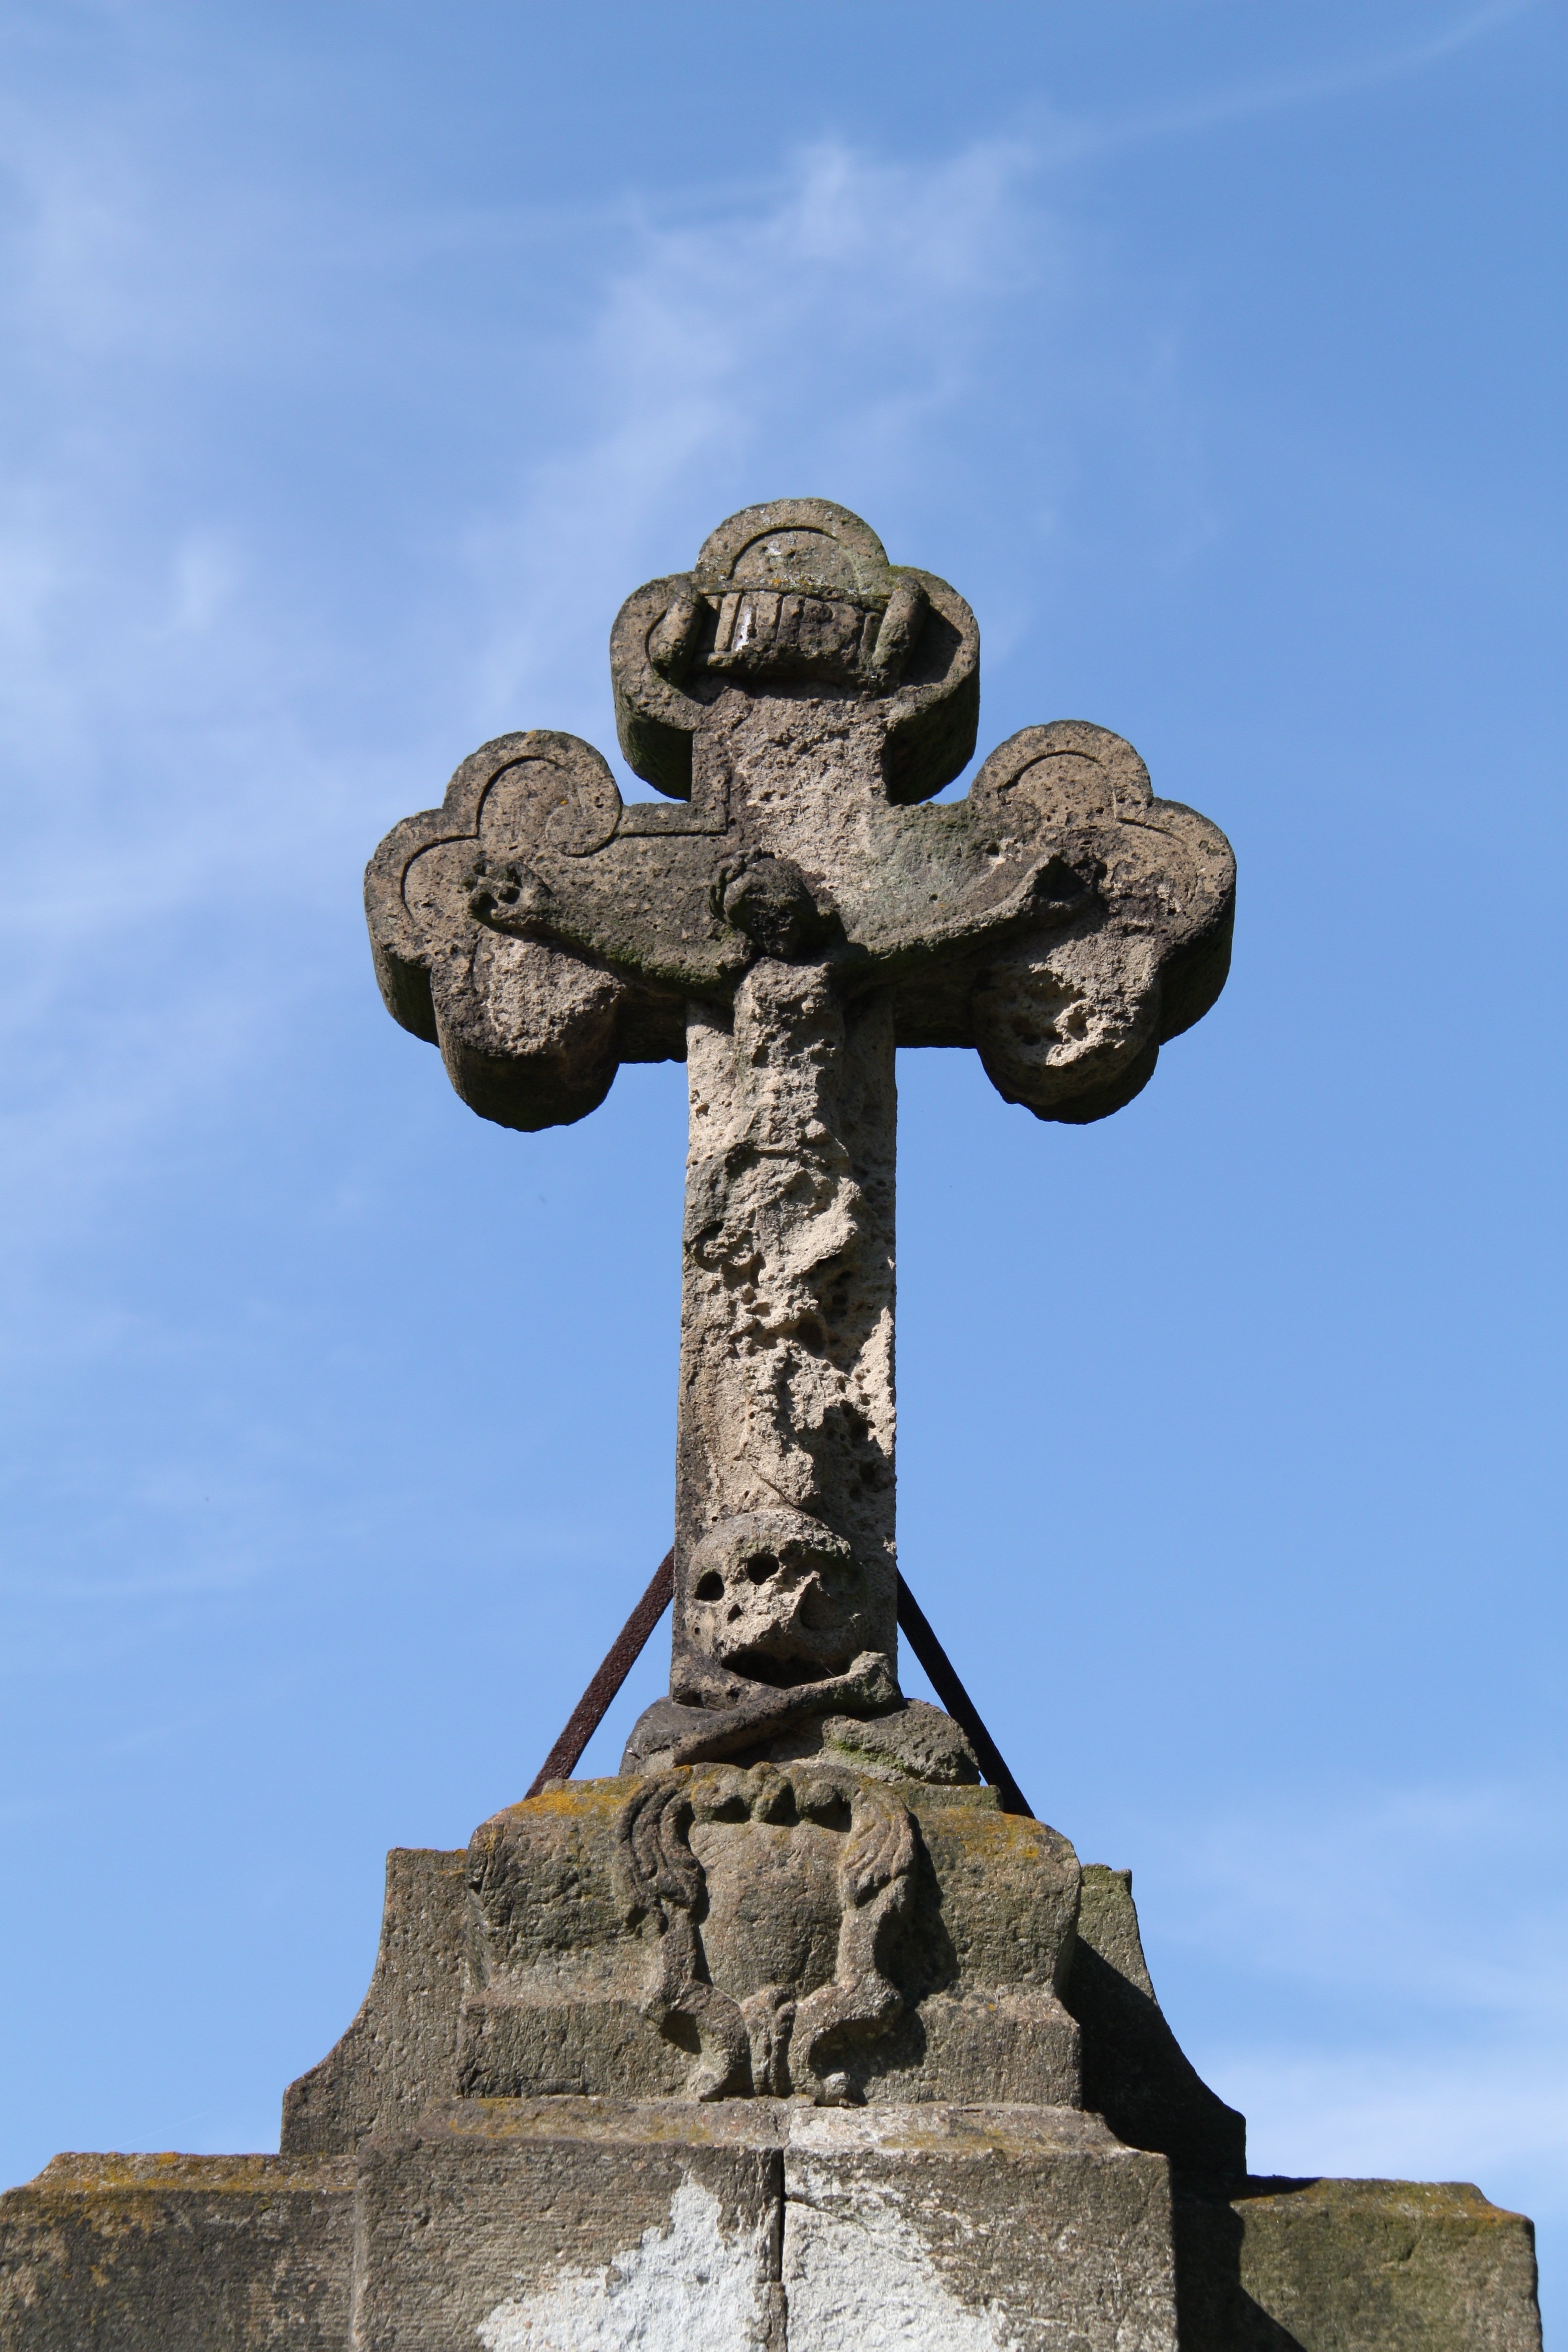
rock, monument, statue, symbol, landmark, church, exterior, cross, sculpture, memorial, art, temple, christianity, cultural heritage, old cemetery, ancient history, gelsdorf